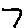
Label: 7